Baggy Point

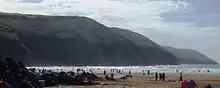
Baggy Point seen from Putsborough beach

There is evidence of human occupation from the Mesolithic era. It was used during World War II by American forces training for the Normandy Landings. The land has been owned by the National Trust since 1939 when it was donated Constance and Florence Hyde.